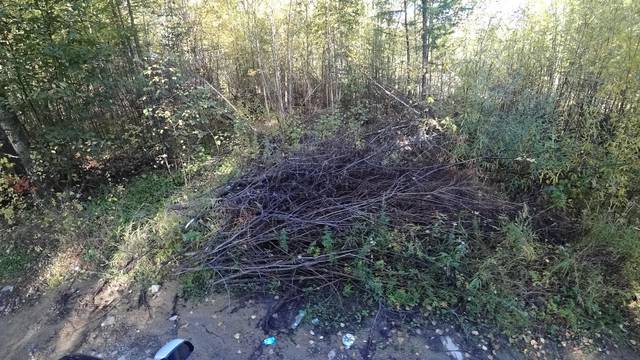
Region: Russia
Coordinates: 55.163, 124.729